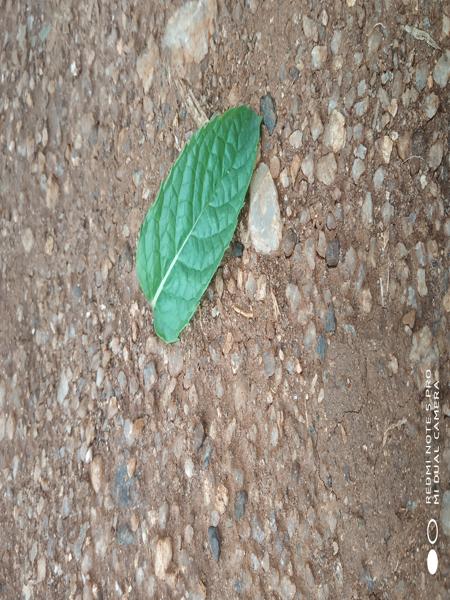
Plant: Mint